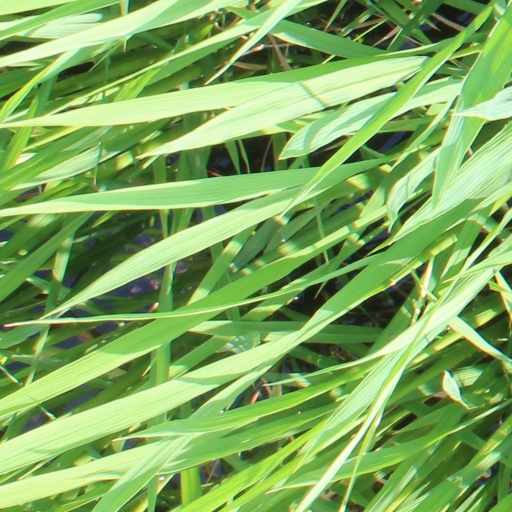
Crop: rice